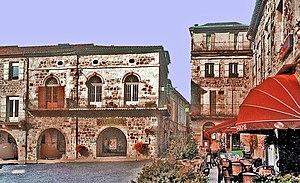
Mézin est une commune du Sud-Ouest de la France, située dans le département de Lot-et-Garonne.